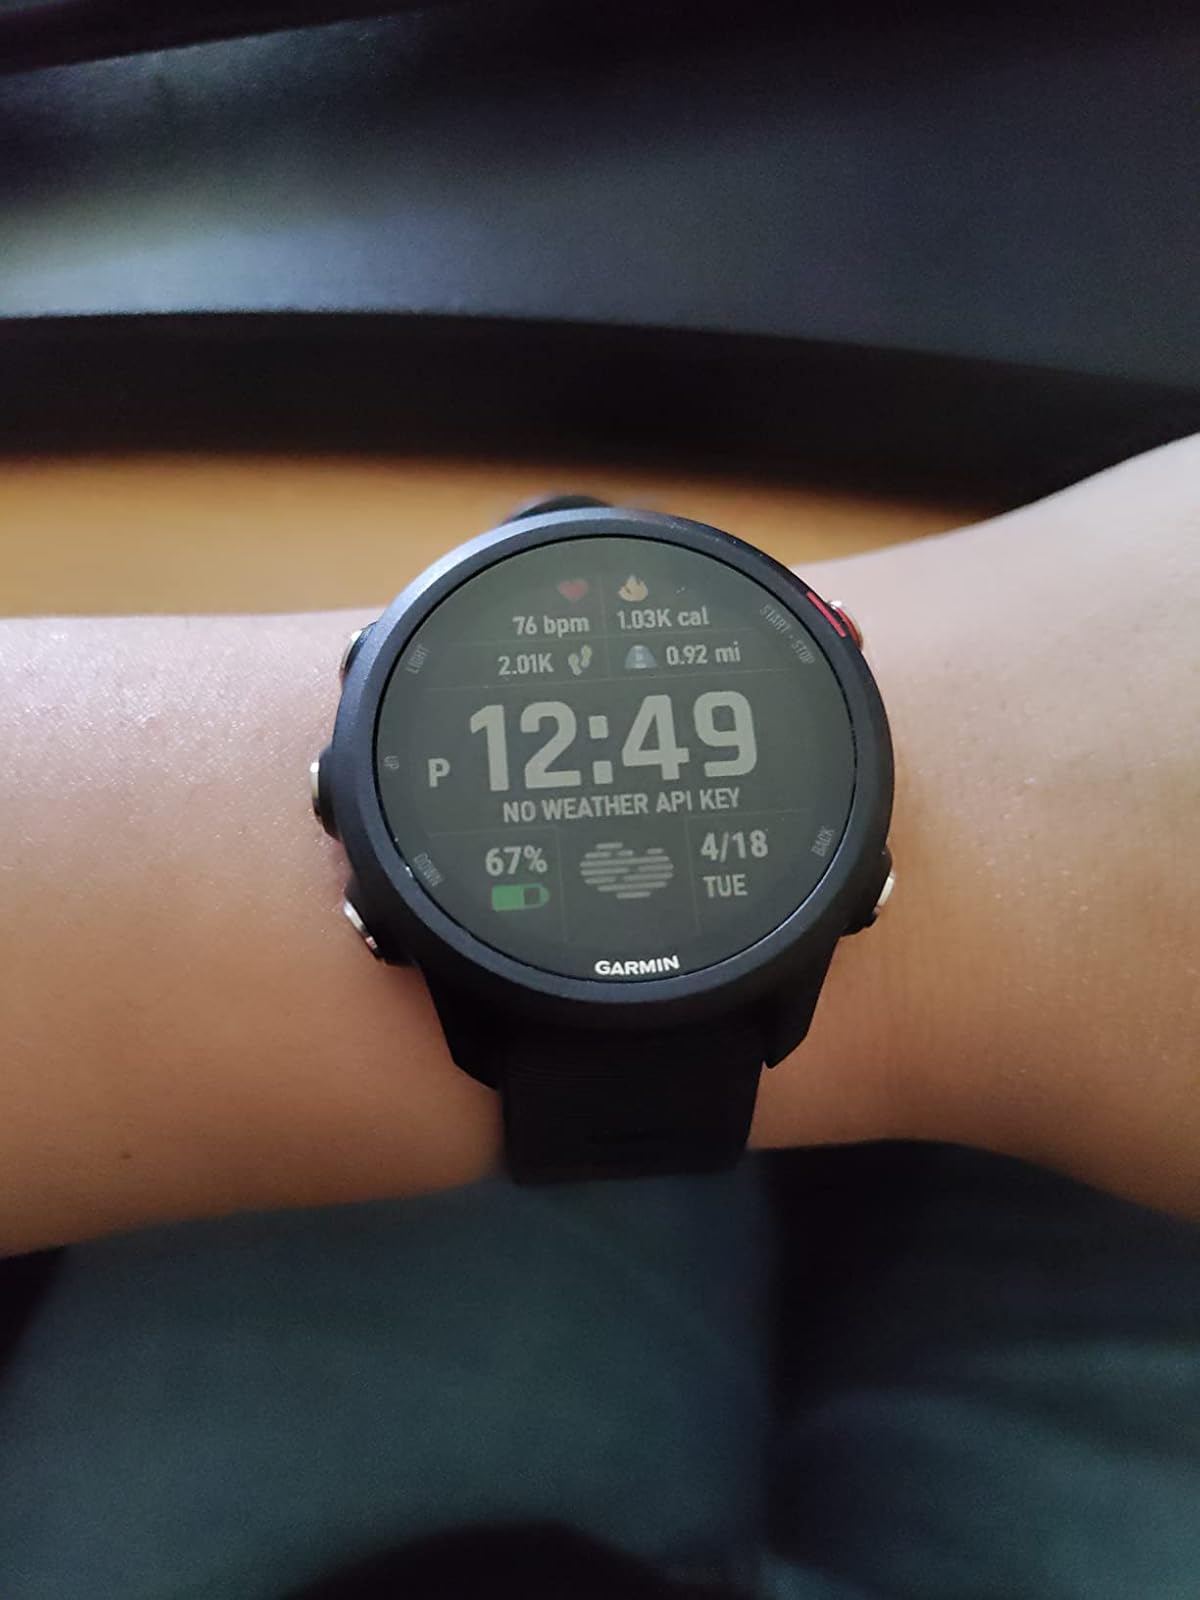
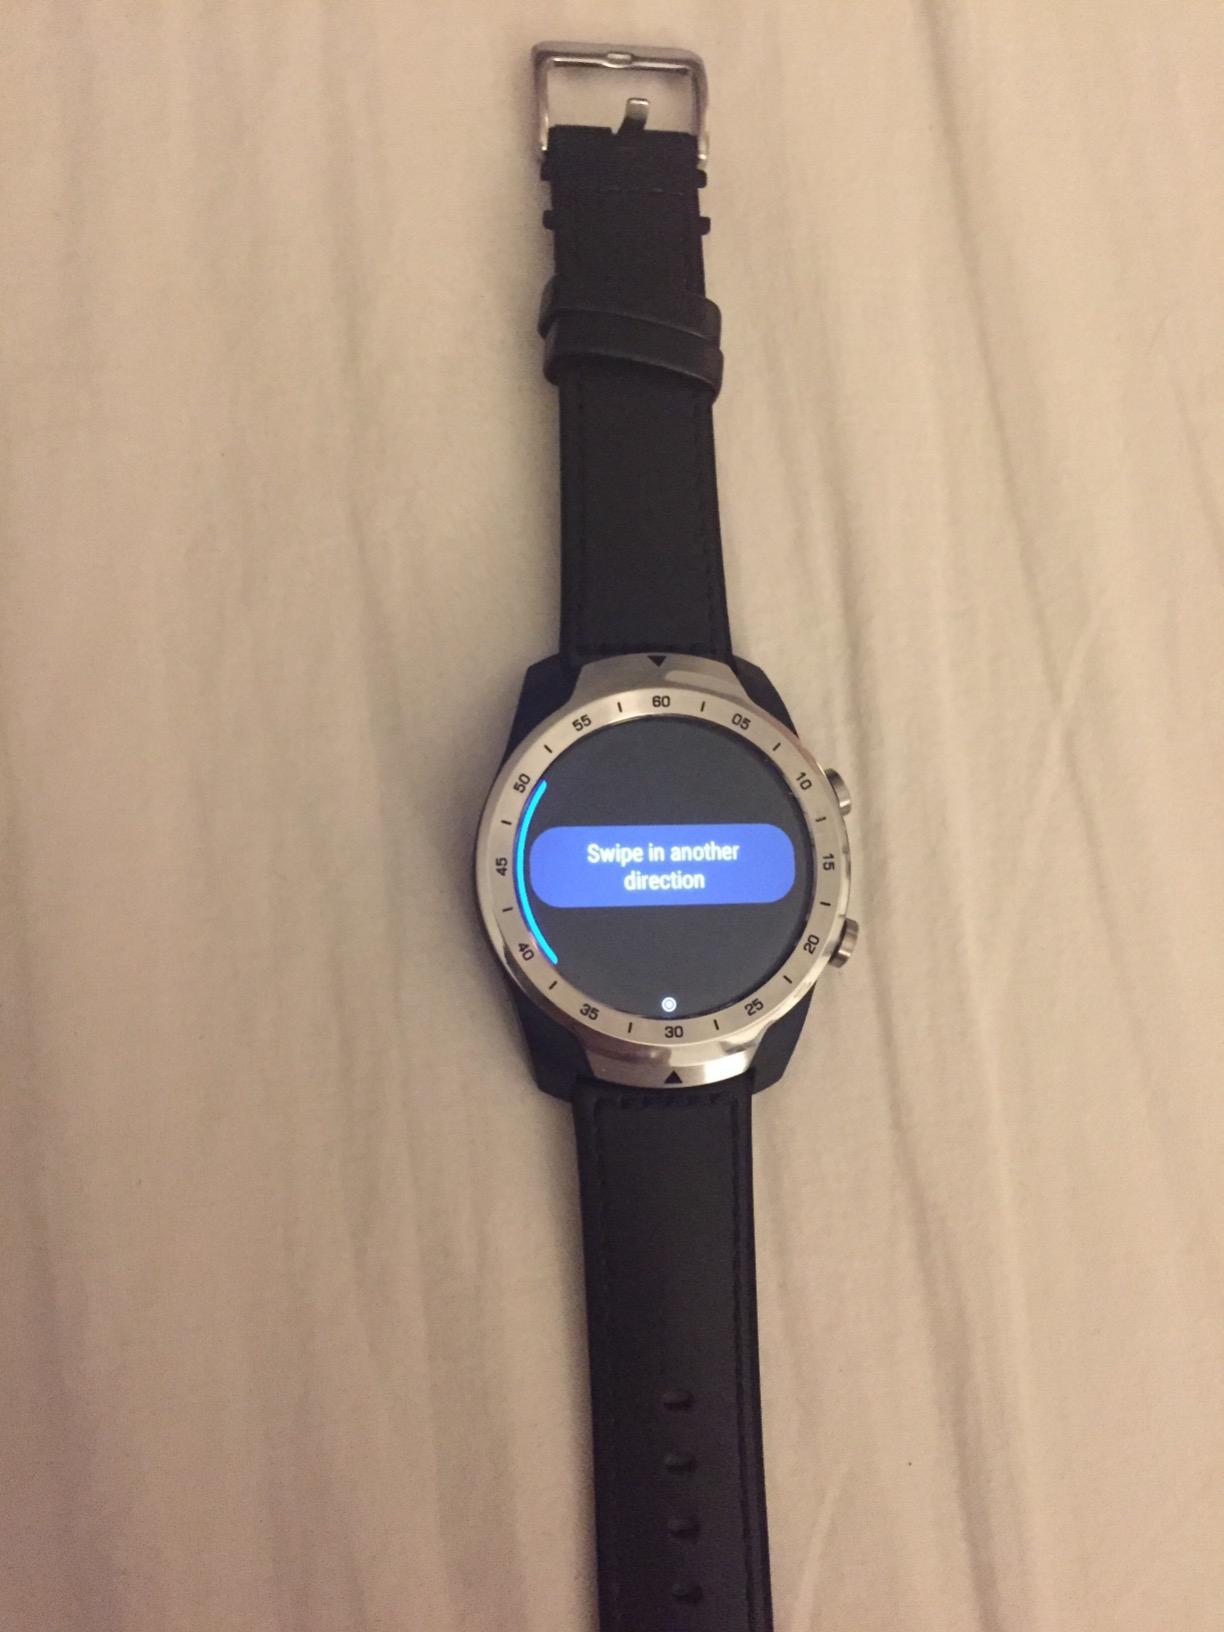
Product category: smartwatch
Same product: no